XX Tauri

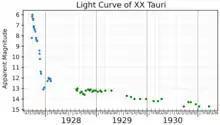
The light curve of XX Tauri, plotted from Harvard plate data, (shown in blue) and AAVSO data (shown in green).

XX Tauri (Nova Tauri 1927) was a nova, which appeared in the constellation Taurus in 1927. It was discovered by Arnold Schwassmann and Arno Arthur Wachmann at Hamburg Observatory on an objective prism photographic plate taken on 18 November 1927. Subsequent examination of pre-discovery photographic plates taken at the Harvard College Observatory showed that the peak brightness, magnitude 5.9, occurred on 1 October 1927, at which point it may have been faintly visible to the naked eye. By 1988 it had faded below magnitude 19.8.